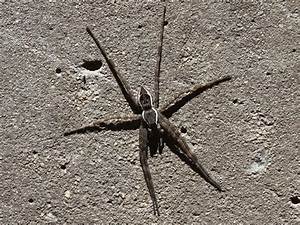
Label: spider